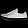
Label: Sneaker